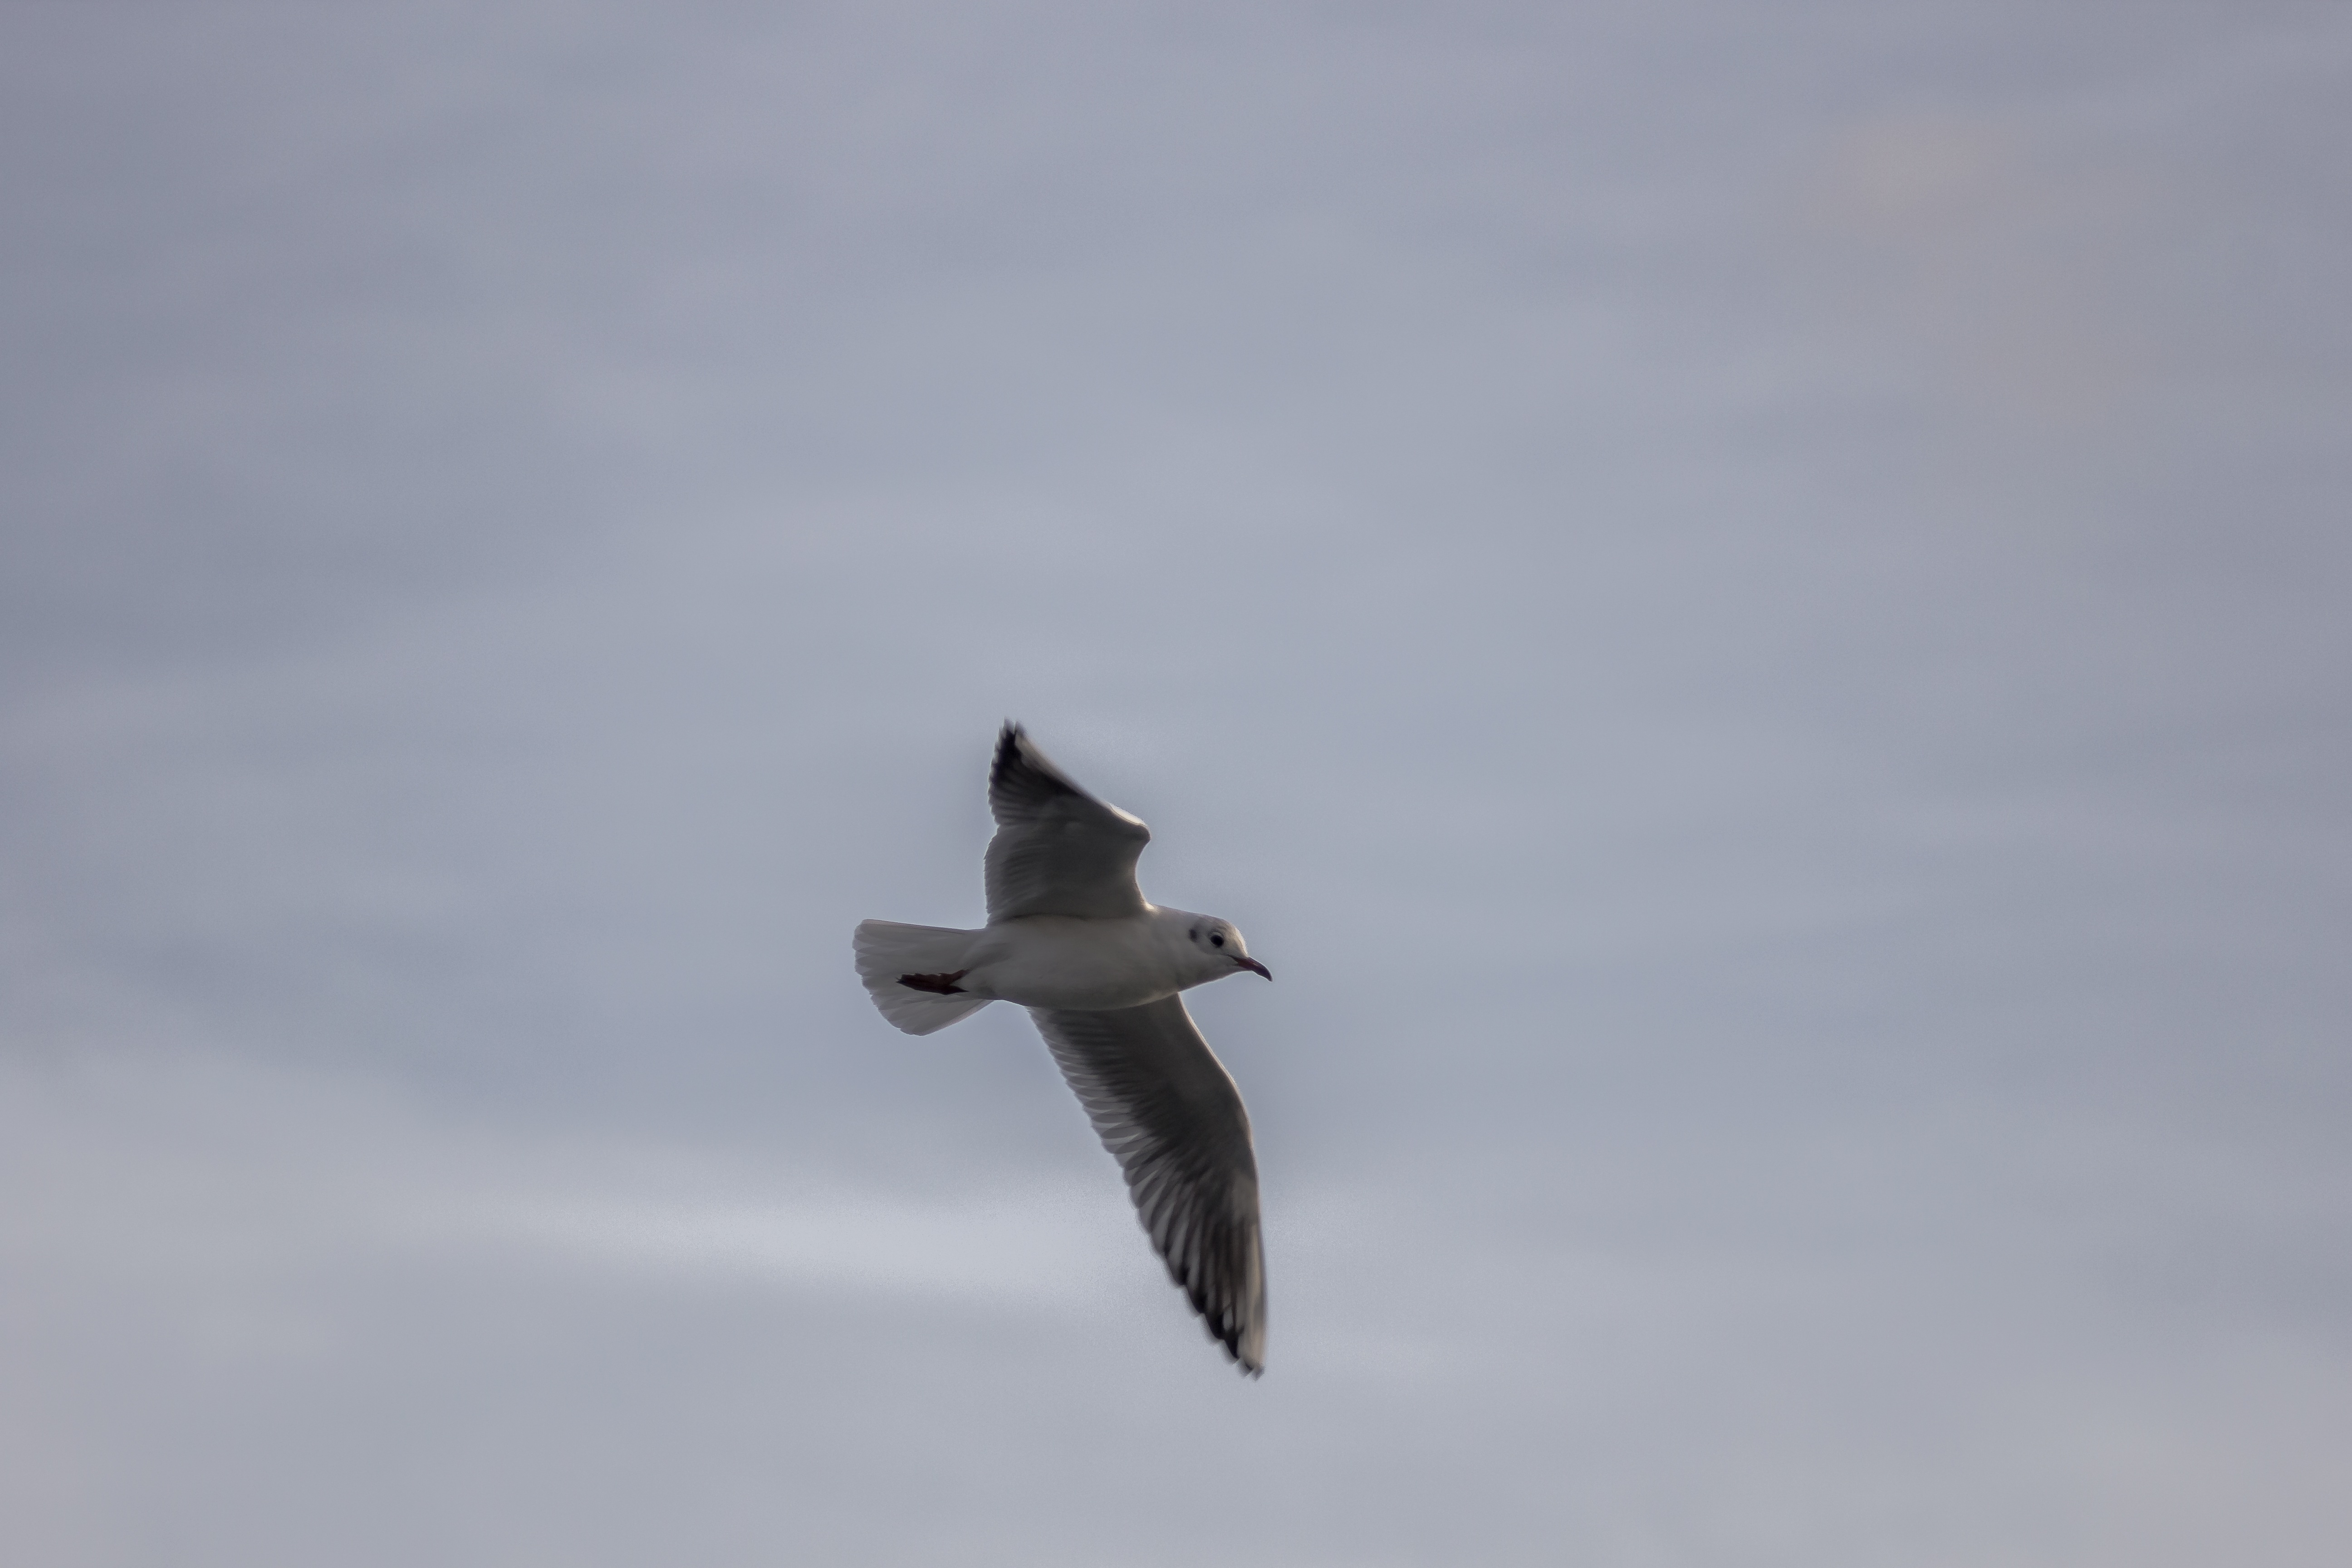
nature, bird, wing, animal, cute, flying, fly, airplane, aircraft, wildlife, wild, spring, vehicle, beak, aviation, color, flight, natural, colorful, closeup, feather, wings, bright, air show, air force, military aircraft, atmosphere of earth